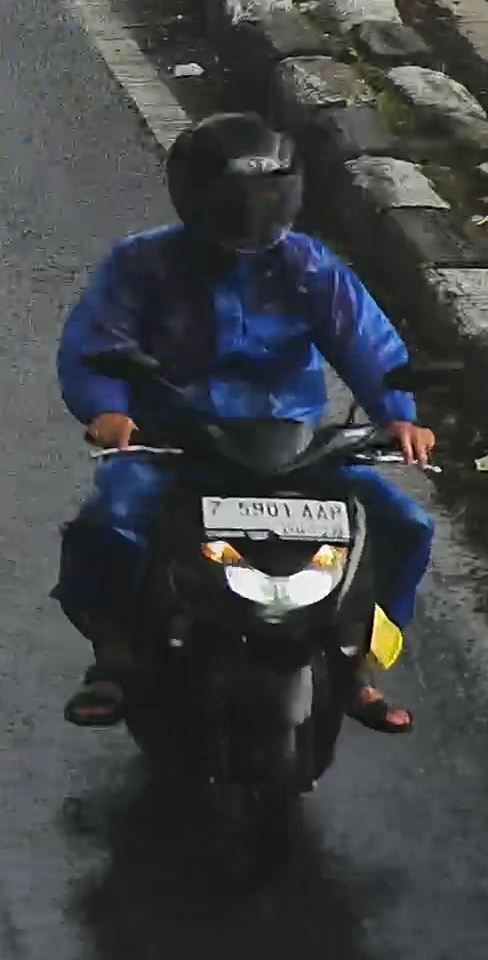
person-with-helmet: 1
person-without-helmet: 0